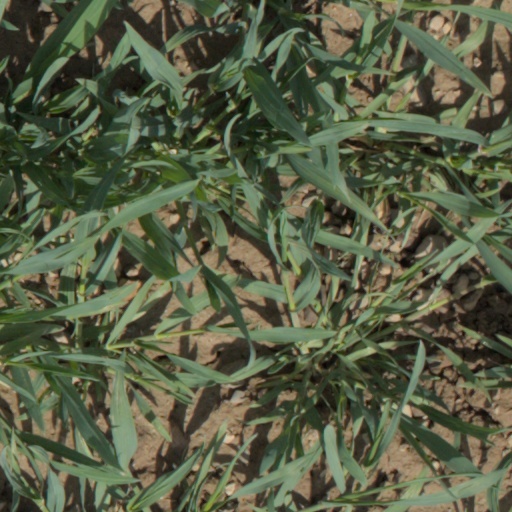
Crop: wheat